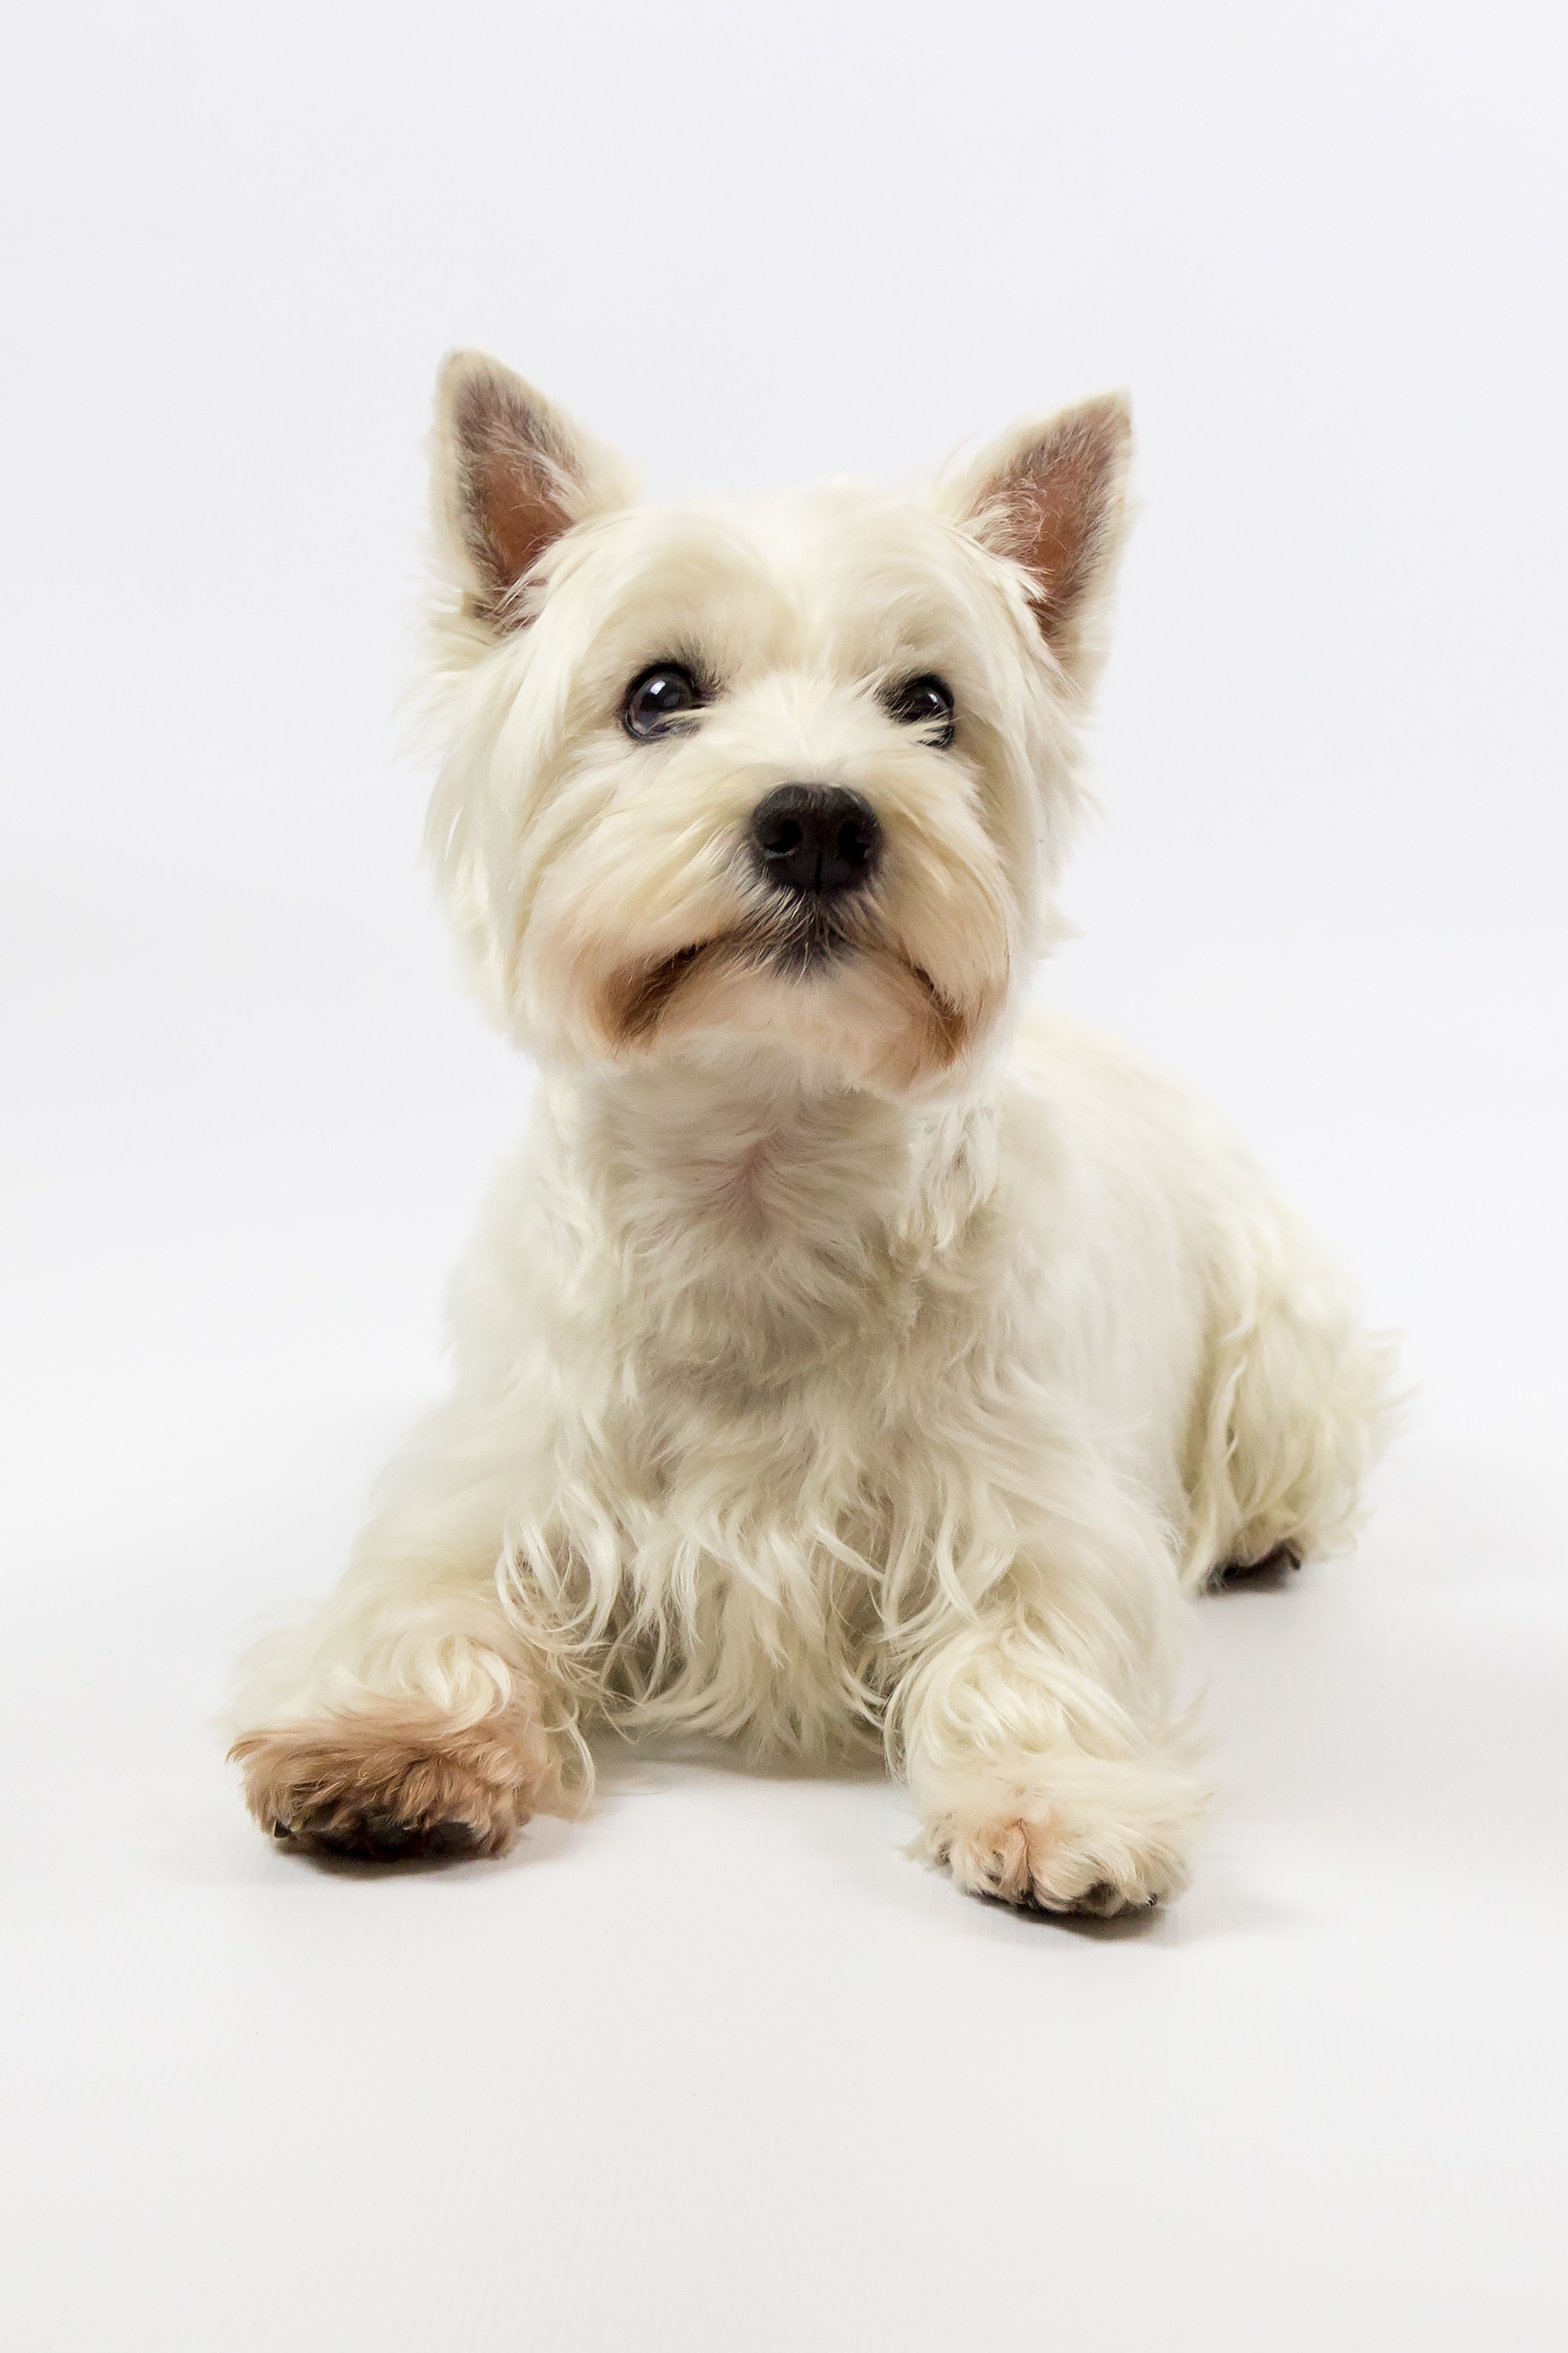
white, puppy, dog, cute, canine, pet, portrait, small, studio, mammal, vertebrate, adorable, dog breed, terrier, purebred, pedigree, westie, dog portrait, cairn terrier, dog like mammal, west highland white terrier, schnoodle, morkie, norwich terrier, west highland terrier, studio portrait